Municipal horse

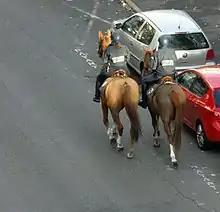
French mounted police patrol in Bagnolet.

Horses are particularly well-suited for work in green spaces and sensitive natural areas, such as wetlands, unstable or sloping terrain, rivers, hiking trails, regional or national parks, and forests managed by the National Forests Office. Their tasks may include skidding, portaging, and other forestry-related functions. The organized nature of the French equestrian industry provides an advantage, as it ensures that workers possess the necessary training, skills, and equipment. The ecological benefits of using horses are significant, as they do not cause soil compaction, disturb local flora or fauna, or introduce pollutants such as hydrocarbons into the environment. Horses offer greater flexibility and maneuverability compared to motorized vehicles, enabling them to navigate challenging terrains, including rivers and slopes, often at a lower operational cost. However, motorized vehicles tend to be faster and more efficient, making horses comparatively slower.